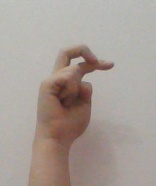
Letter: zay